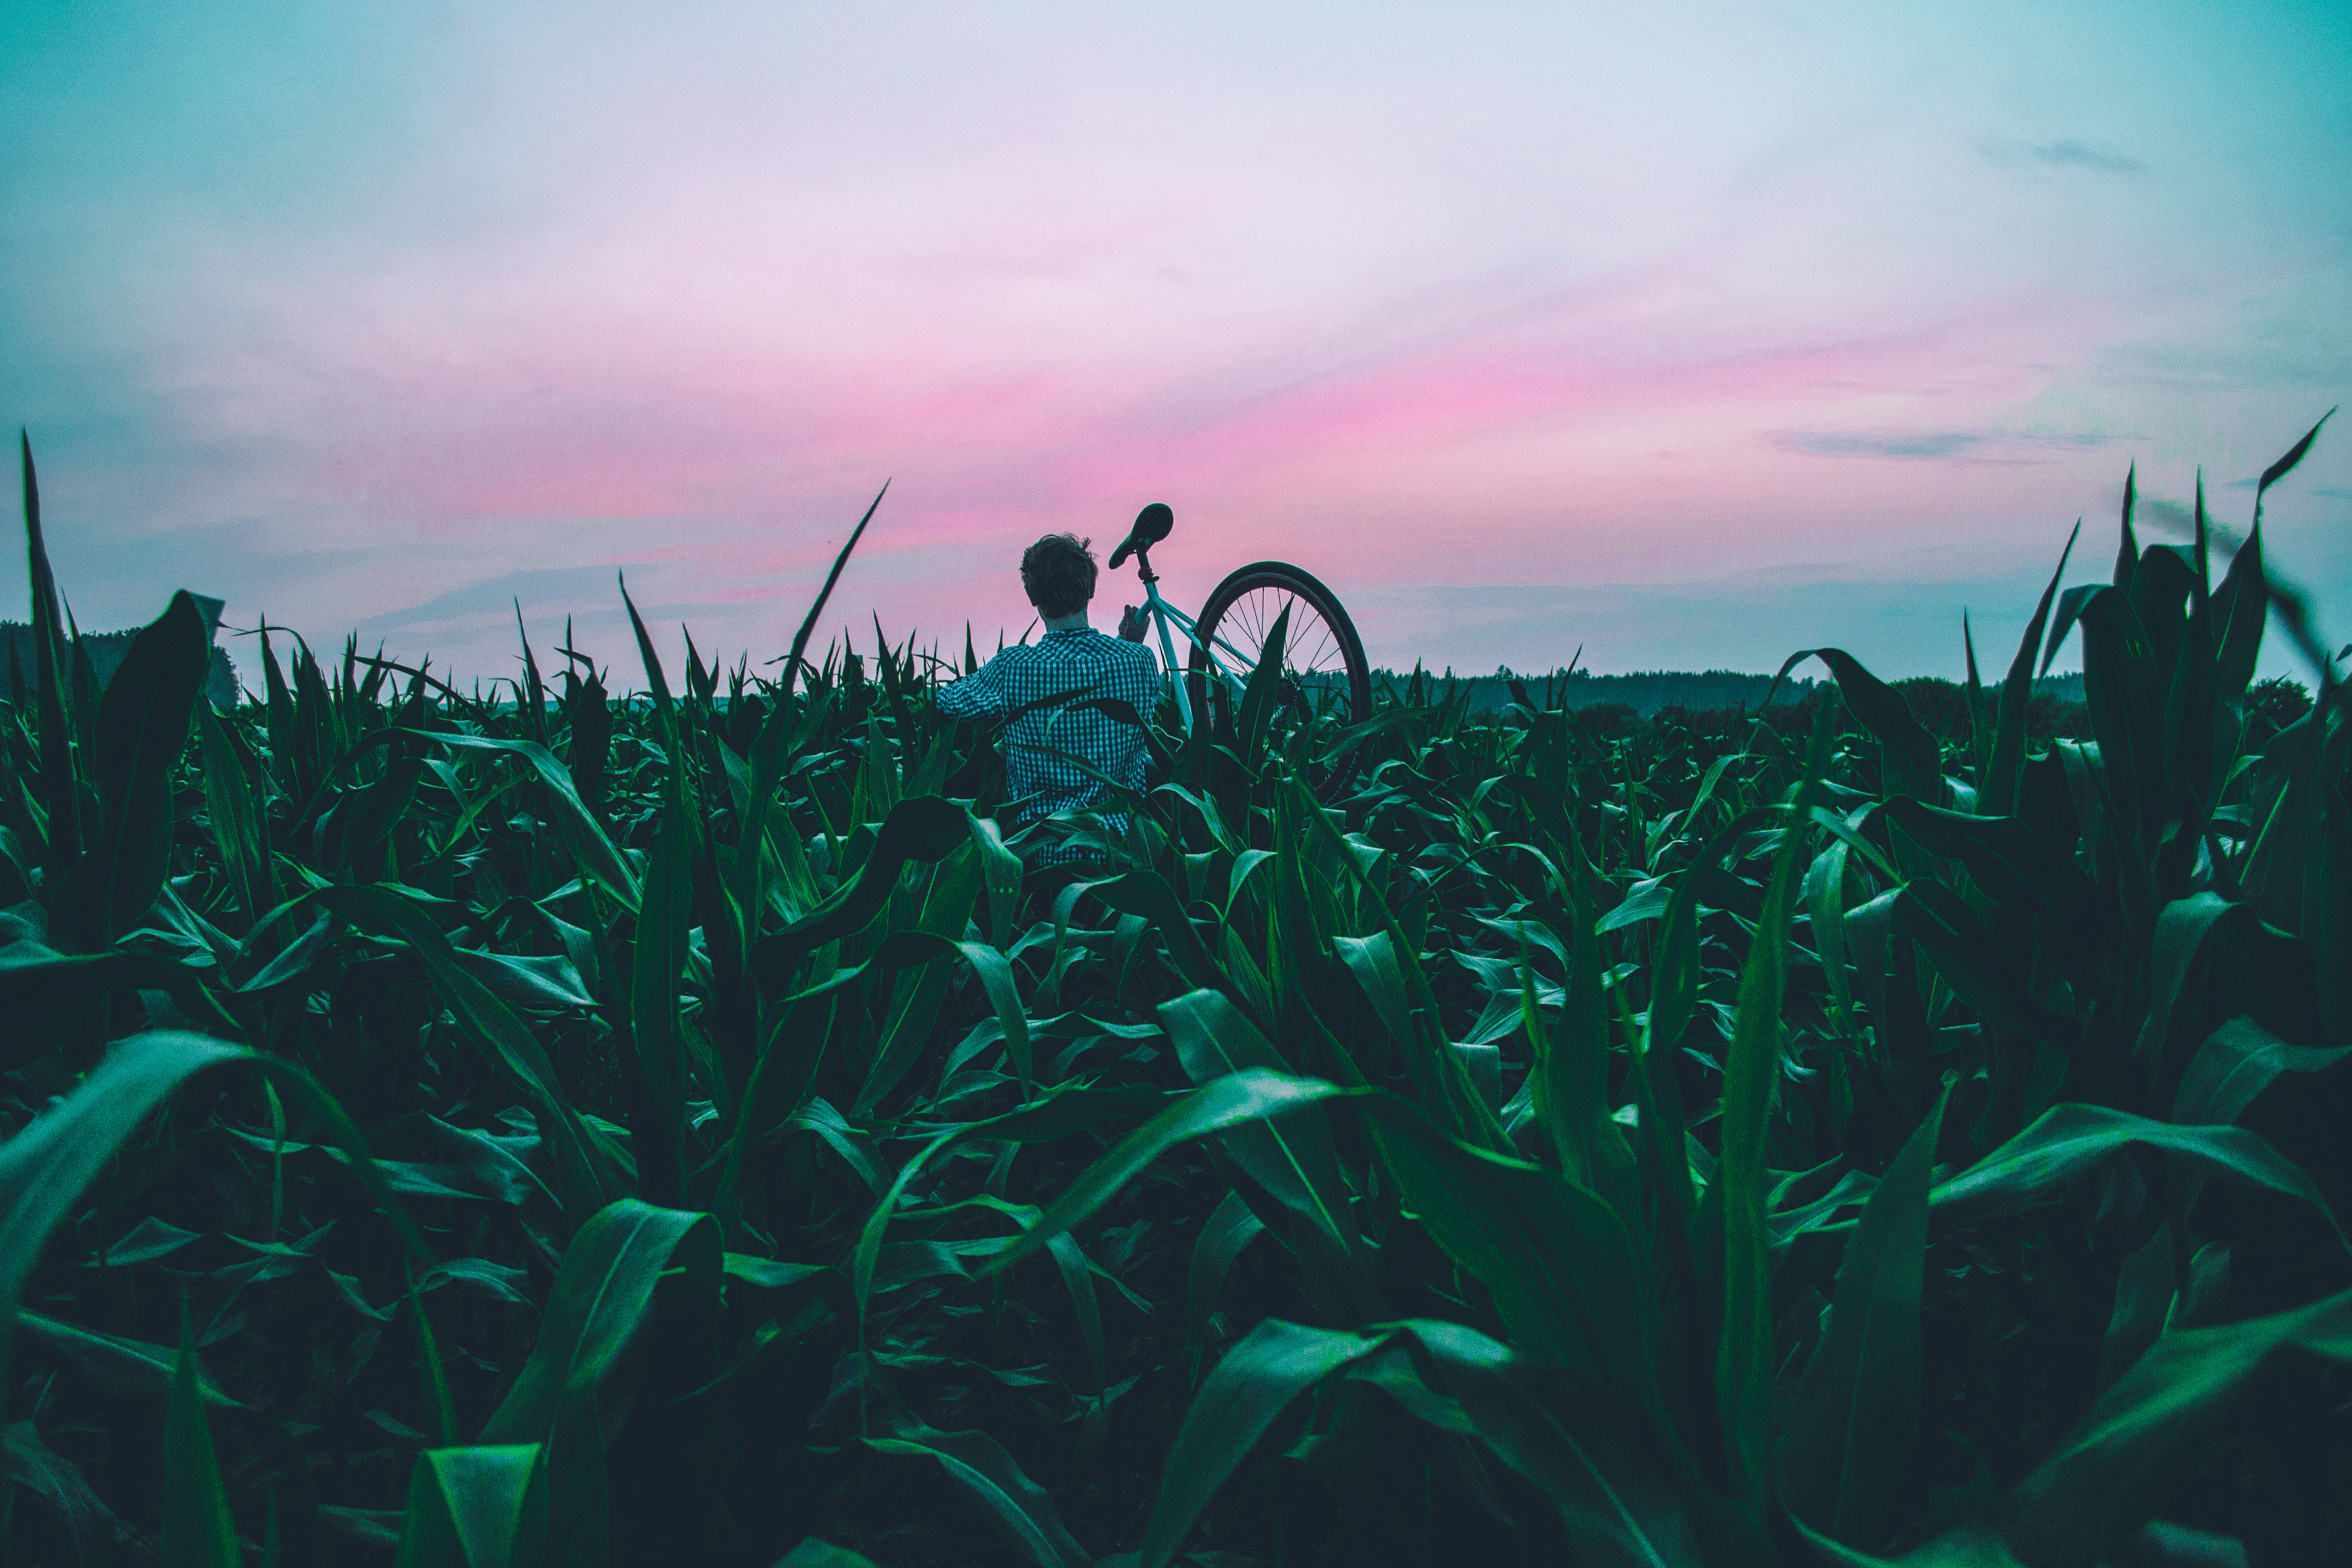
landscape, nature, grass, person, sky, sunset, field, sunlight, flower, wind, bicycle, bike, green, crop, agriculture, outdoors, grass family, cropland